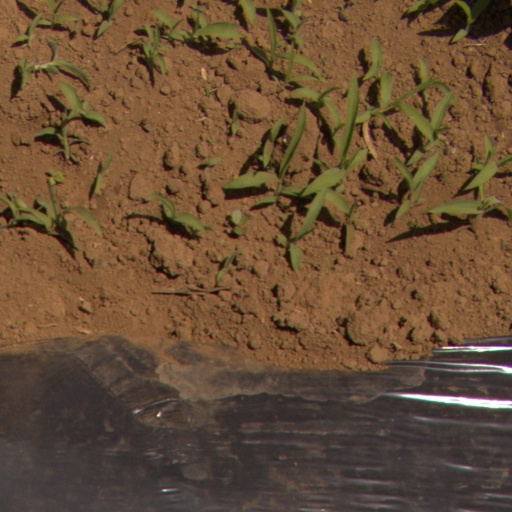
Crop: Jerusalem artichoke